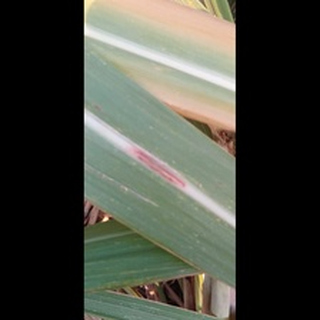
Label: sugarcane_red_rot